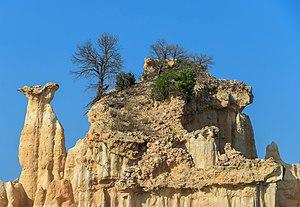
Les Orgues d'Ille-sur-Têt sont des cheminées de fée situées sur un site géologique et touristique de la commune d'Ille-sur-Têt, dans le département français des Pyrénées-Orientales.